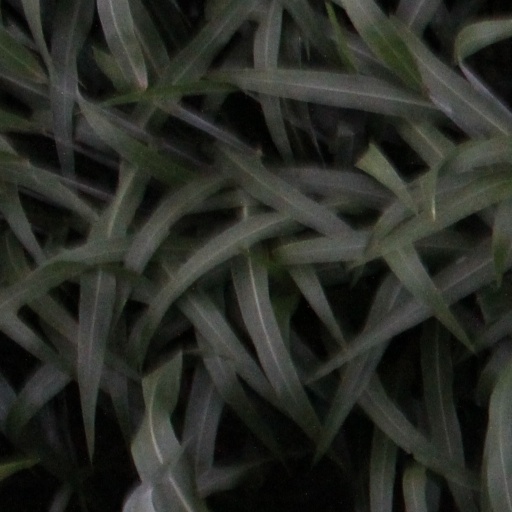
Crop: sorghum